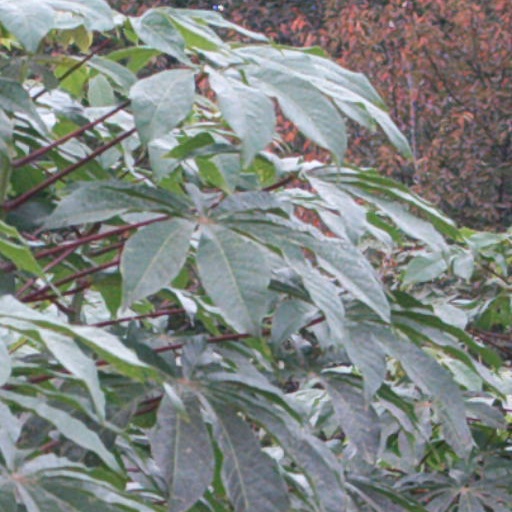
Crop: cassava